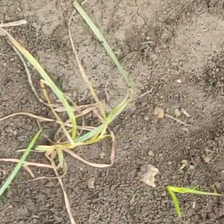
Weed species: Lavhala_(Cyperus_Rotundus)